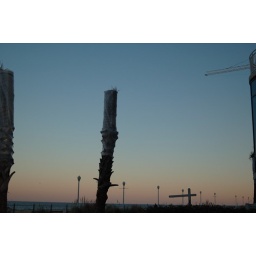
VA beach in the middle of February; palm trees wrapped up against the frost